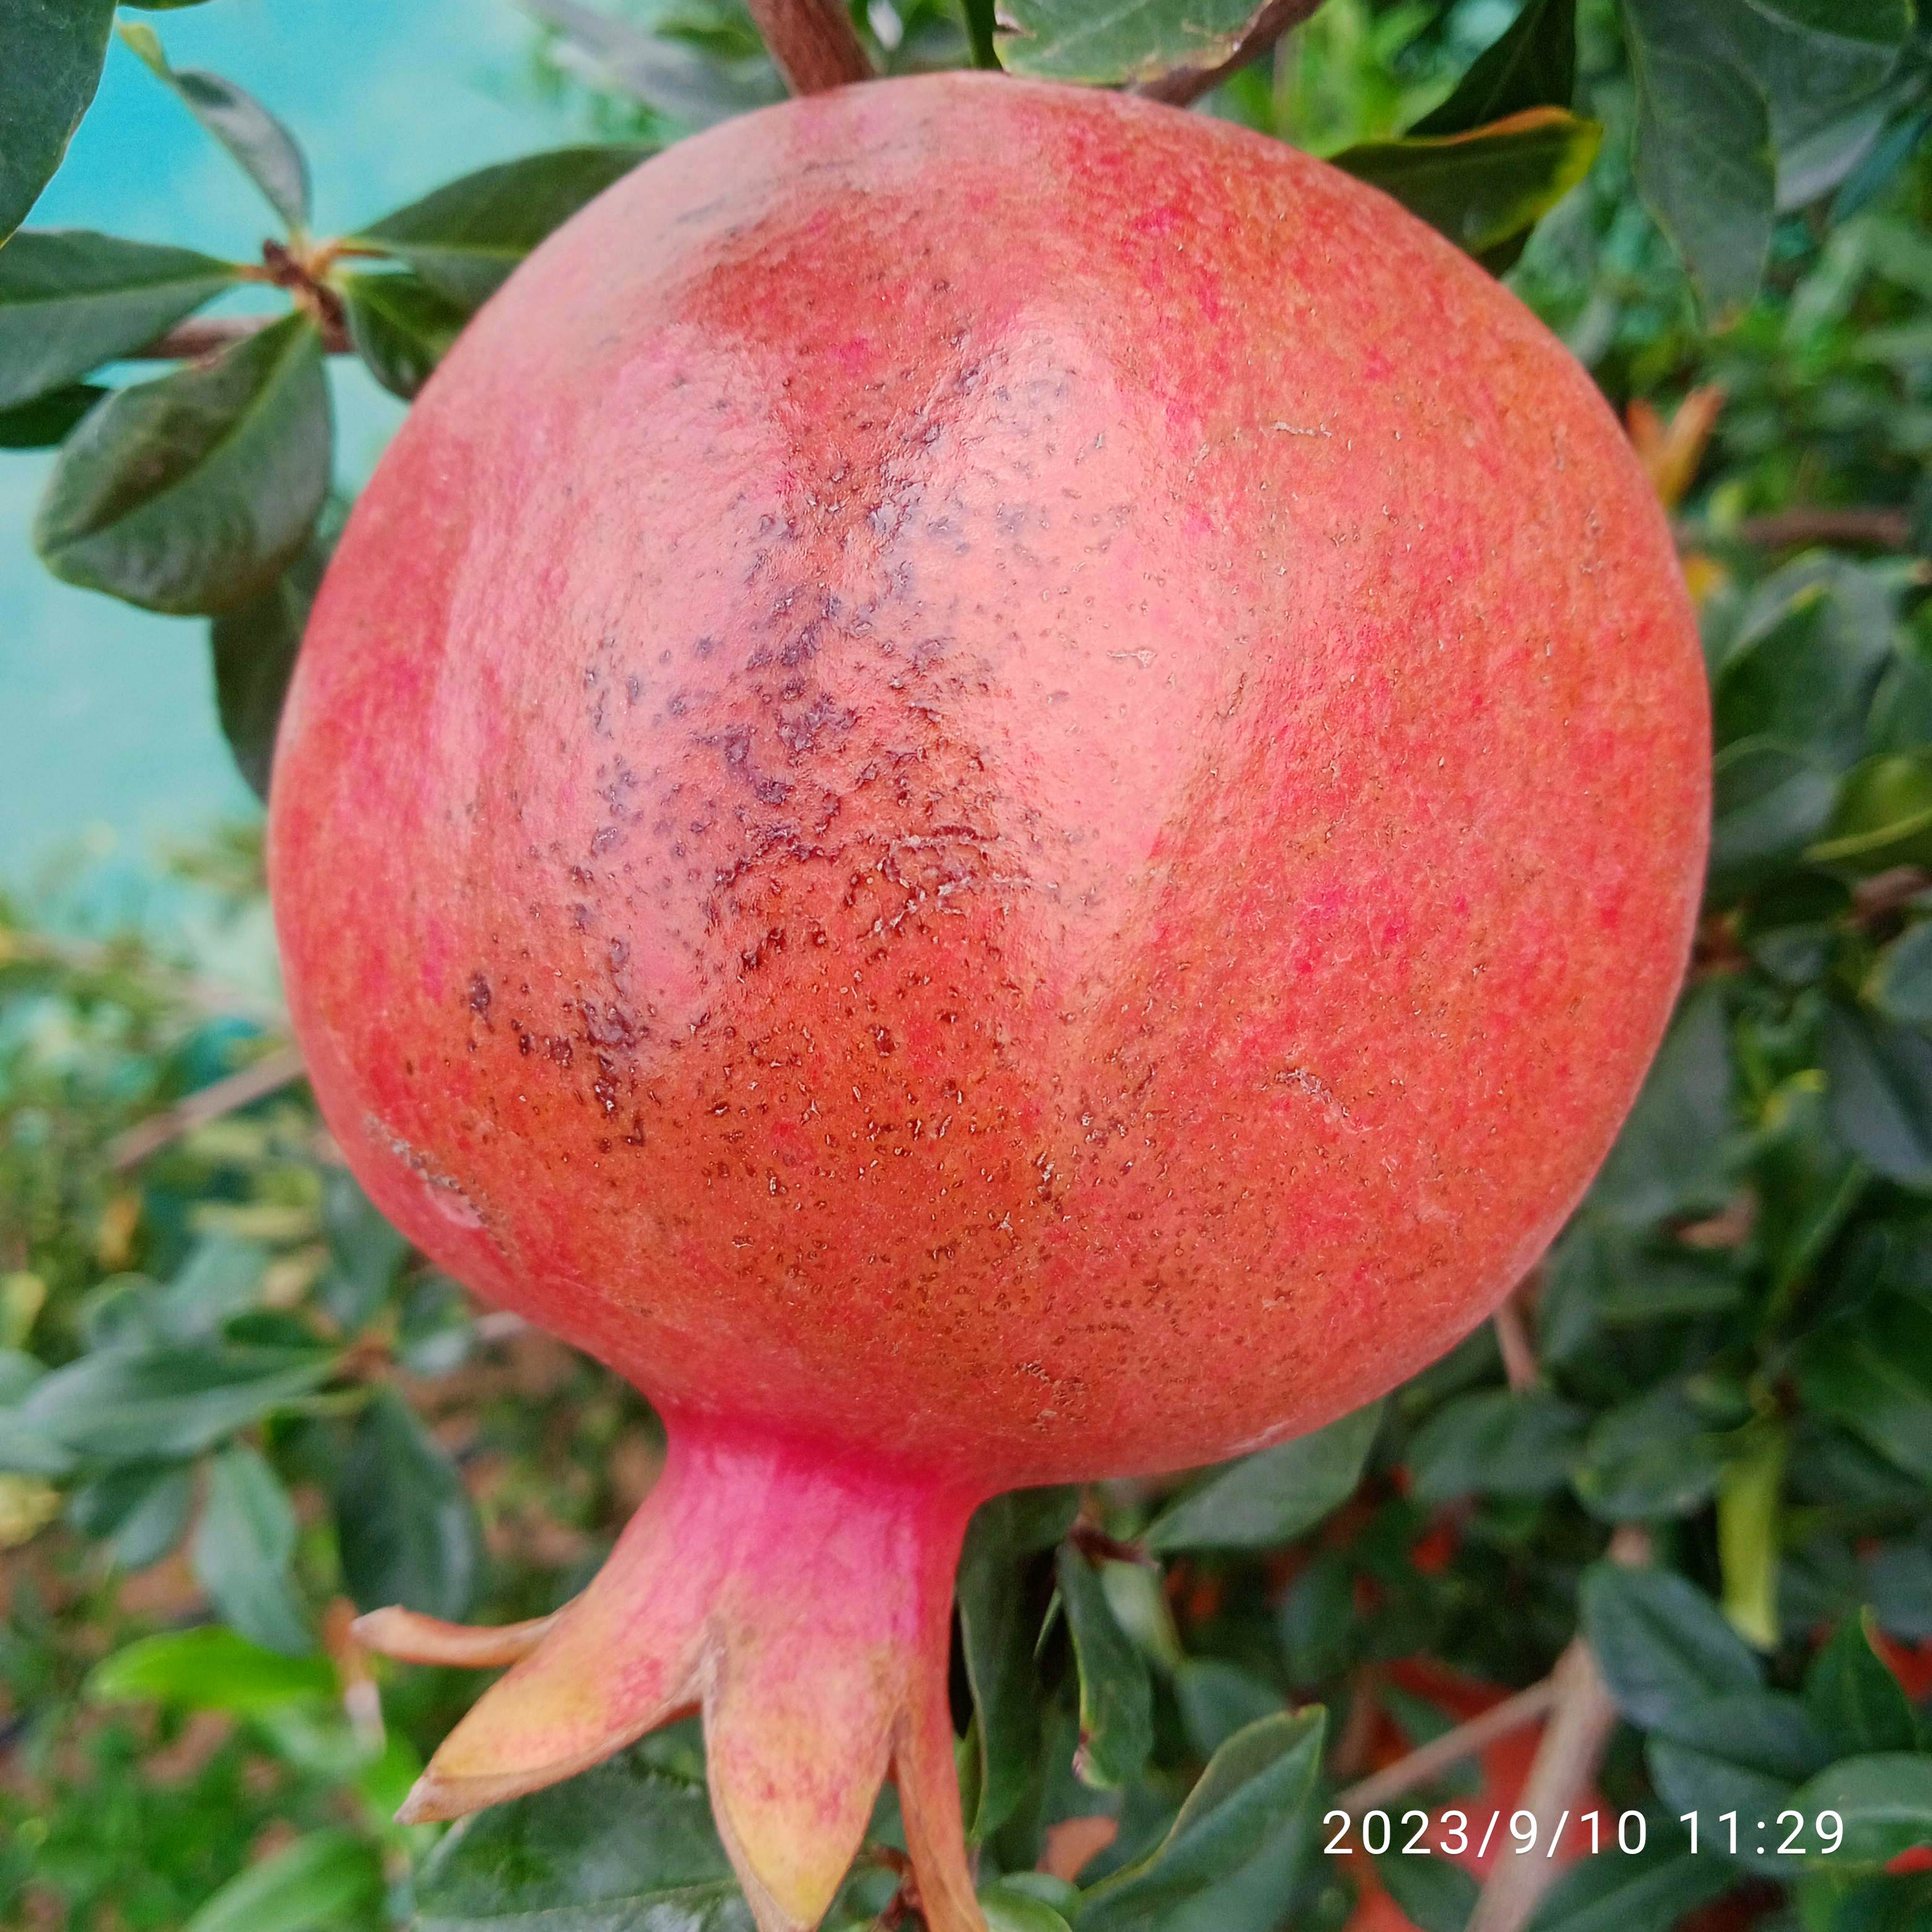
Label: Healthy